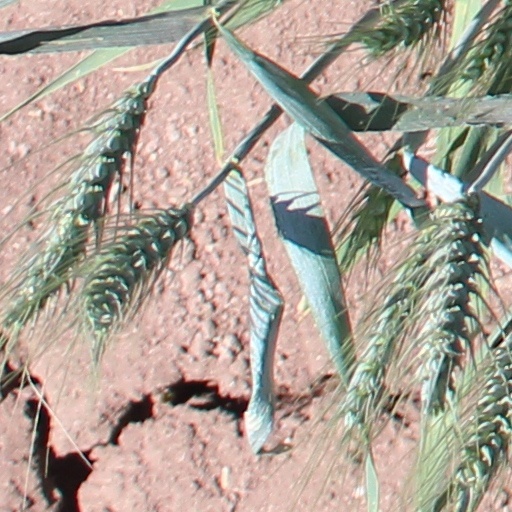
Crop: wheat